Yakov Zevin

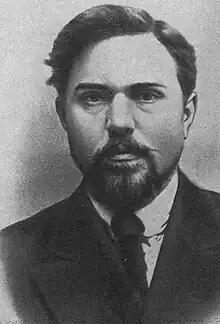
Yakov Zevin in the 1910s

Yakov Davidovich Zevin (1888–1918) was a Russian revolutionary activist and one of the Bolshevik Party leaders in Azerbaijan during the Russian Revolution. Zevin was born in Krasnapolle, a town in nowadays Mahilyow Voblast, Belarus. He became a member of Russian Social Democratic Labour Party in 1904 and he was arrested several times for conducting revolutionary activities.